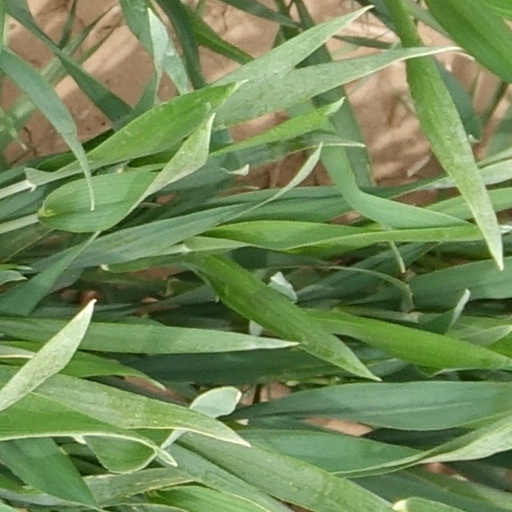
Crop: wheat